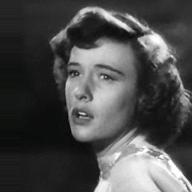
Age: 25